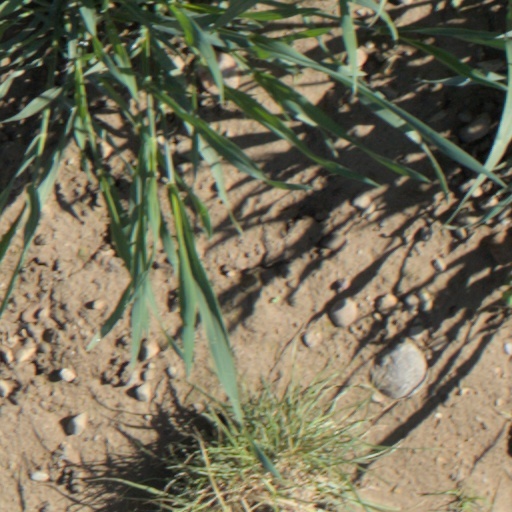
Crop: wheat